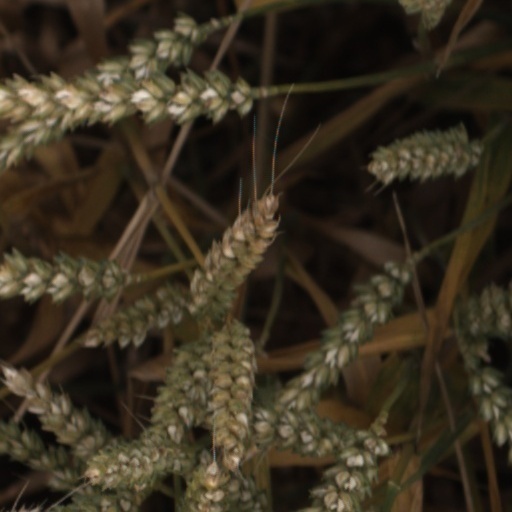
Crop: wheat